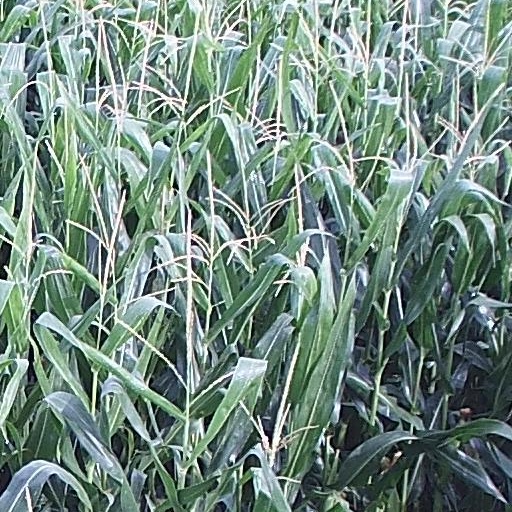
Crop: maize; corn